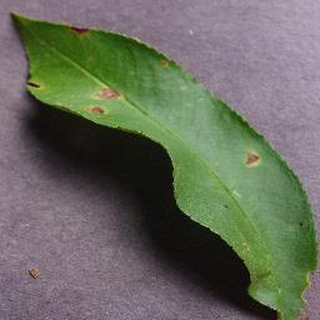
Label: peach_bacterial_spot